Bar Mitzvah Boy (musical)

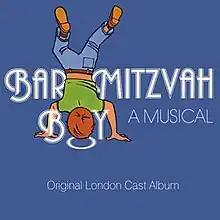

Bar Mitzvah Boy is a musical with a book by Jack Rosenthal, lyrics by Don Black, and music by Jule Styne.